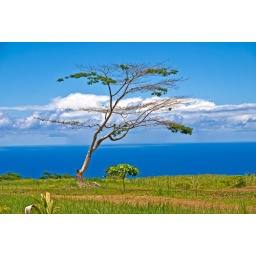
A lonely tree on a hill with the Pacific in the background. Taken near Akaka Falls.